Macuahuitl

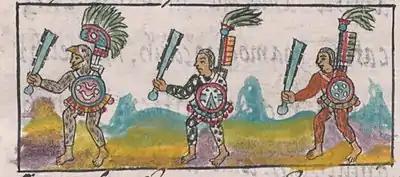
Aztec warriors as shown in the 16th-century "Florentine Codex" (Vol. IX). Each warrior is brandishing a macuahuitl.

According to conquistador , the macuahuitl was 0.91 to 1.22 m long, and 75 mm wide, with a groove along either edge, into which sharp-edged pieces of flint or obsidian were inserted and firmly fixed with an adhesive. Based on his research, historian John Pohl indicates that the length was just over a meter, although other models were larger, and intended for use with both hands.